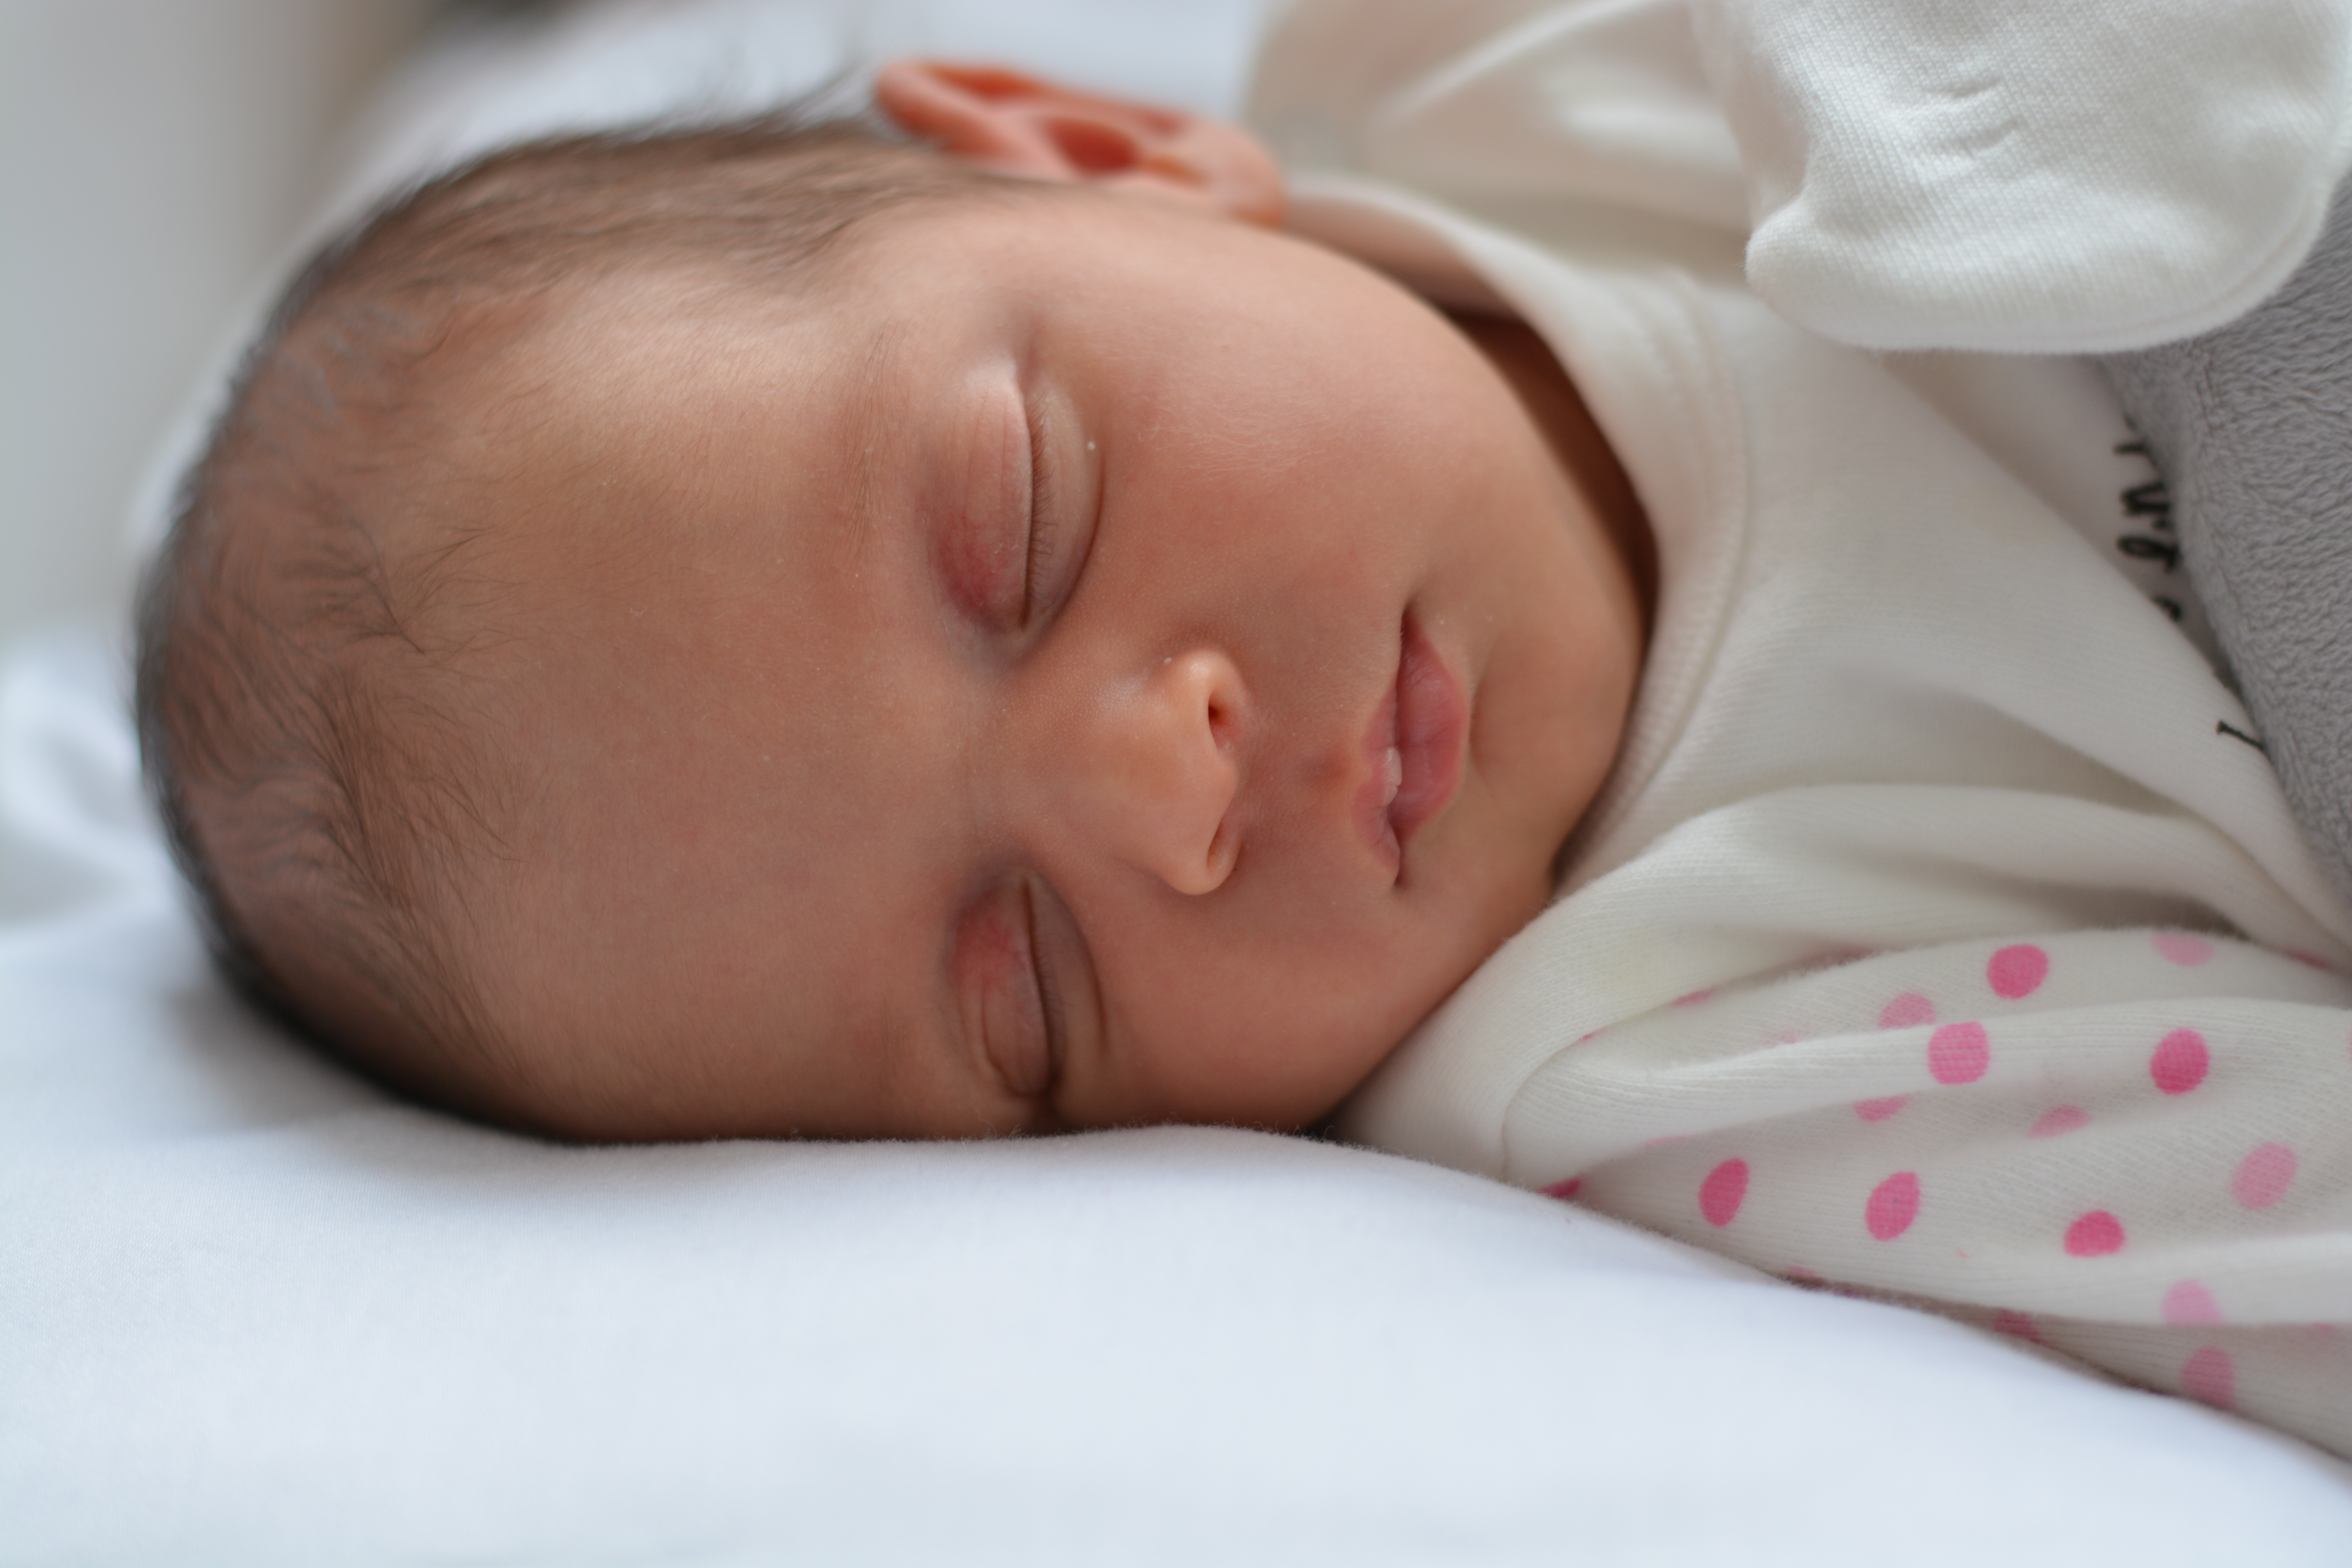
person, portrait, child, baby, product, nose, sleep, infant, skin, smiley, the innocence, bamo, bedtime, defnesude, human action